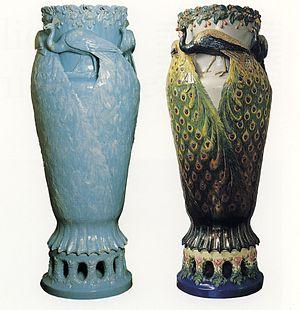
Anna Katarina Boberg, née Scholander le 3 décembre 1864 à Stockholm, morte le 27 janvier 1935, est une artiste suédoise.